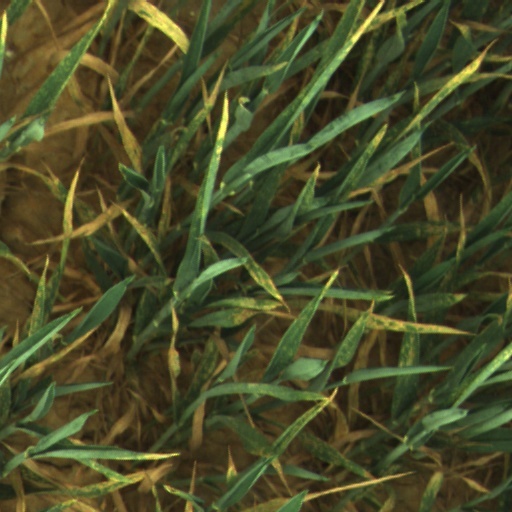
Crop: wheat